Great storm of 1987

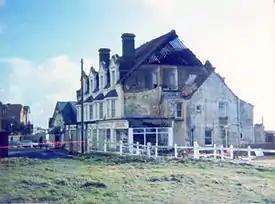
Storm-damaged building, Barton on Sea in Hampshire

A highest gust of is estimated from satellite data at Quimper, Brittany, with the highest measured gust at at Pointe du Roc, Granville, Normandy.